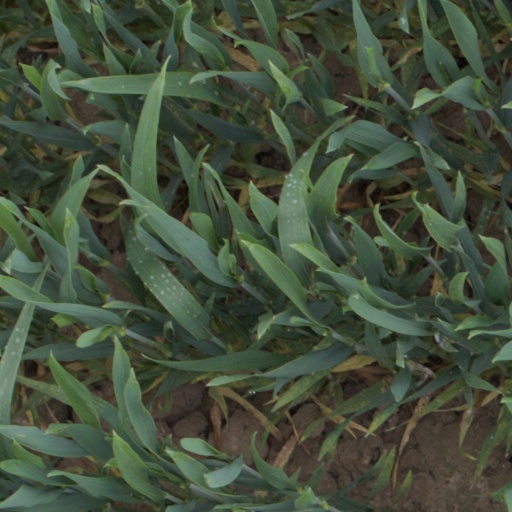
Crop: wheat